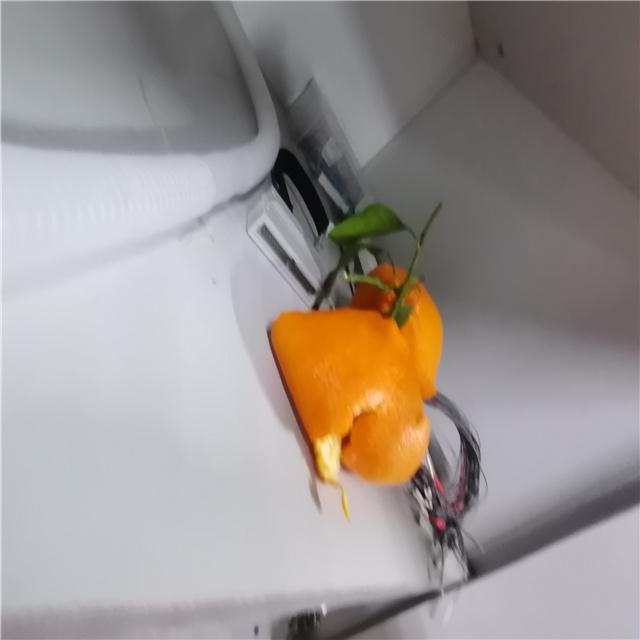
Label: peels